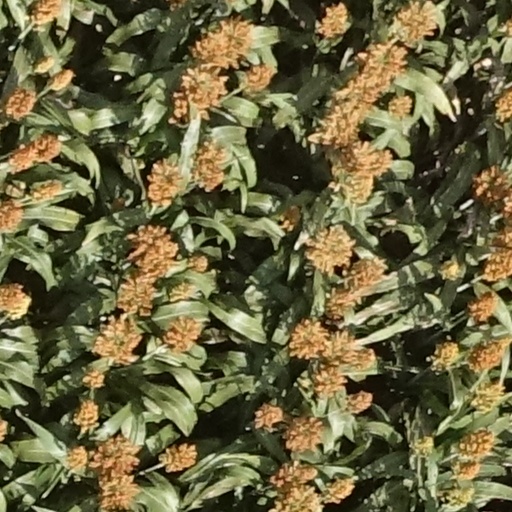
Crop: sorghum